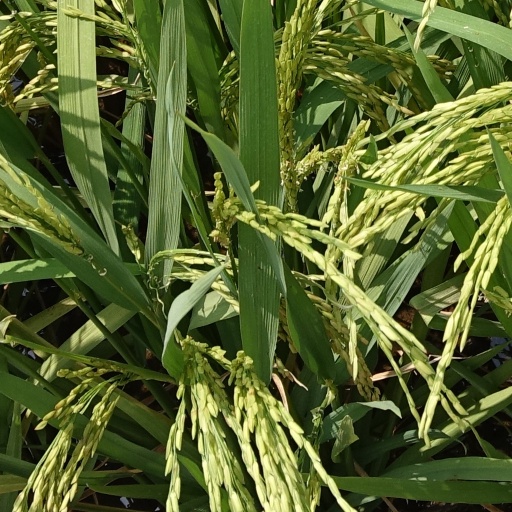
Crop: rice